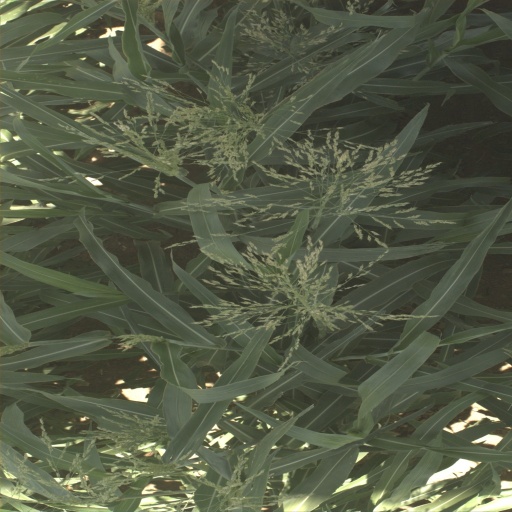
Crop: sorghum